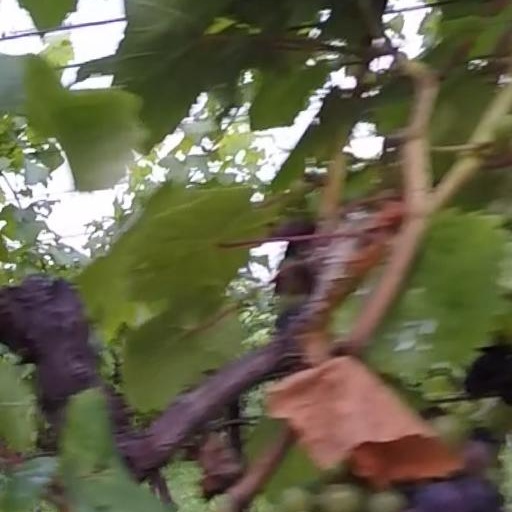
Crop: grape